Mariam Fardous

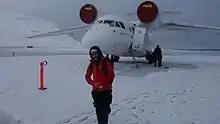
Mariam Fardous poses in front of the Antonov An-74 aircraft after landing in the North Pole

On 7 November 2007, the Ministry of Health in Saudi Arabia recognised Fardous's three years of humanitarian work during the Hajj seasons. On 15 September 2015, she was appointed as the Ambassador for the African Non-profit organization African Impacts.